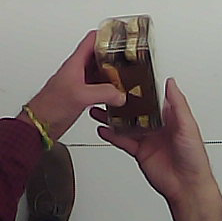
Product: rocher_chocolate